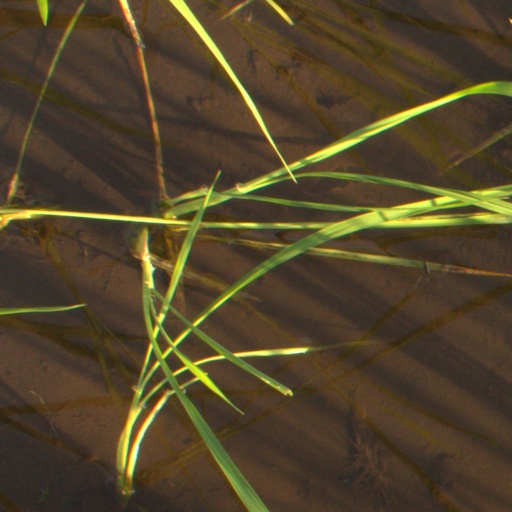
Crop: rice